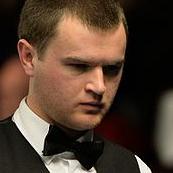
Age: 24